Yonkers (song)

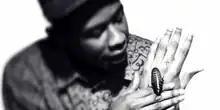
Tyler holding a cockroach in the official music video

The music video for "Yonkers", directed by Tyler, was released via Odd Future's YouTube channel on February 10, 2011. Shot in black-and-white using a perspective control lens, the video features Tyler performing the song on a chair in a blank room while handling and later eating a cockroach, which causes him to vomit. The word "kill" is seen on his hand, along with a St. Peter's cross. The video concludes with Tyler taking off his shirt, realizing that his nose has started bleeding, and hanging himself. The video excludes the third and final verse as the version with this verse was not released until four days after the video. The full song was, however, included on the album.